Juan Carlos Giordano

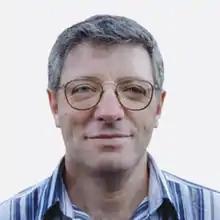
Juan Carlos Giordano.

Juan Carlos Giordano (born c. 1961) is an Argentine activist and politician of the Socialist Left. He is currently a member of the Argentine Chamber of Deputies, representing Buenos Aires Province as part of the Socialist Left - Socialist Workers' Party bloc. He was elected in 2013.